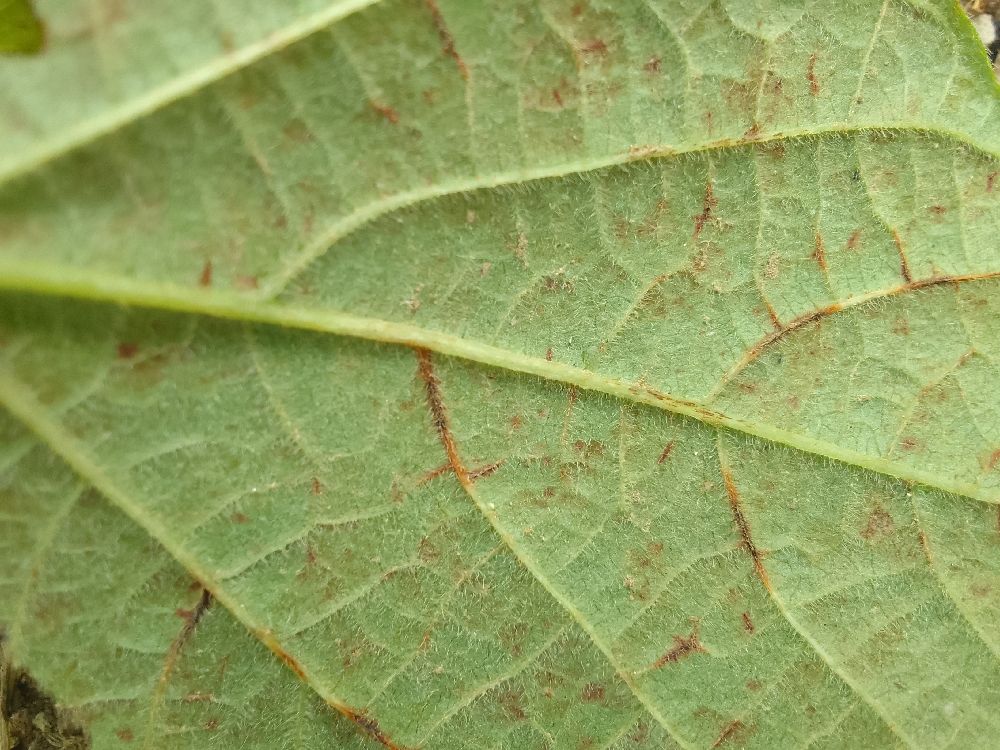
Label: anthracnose